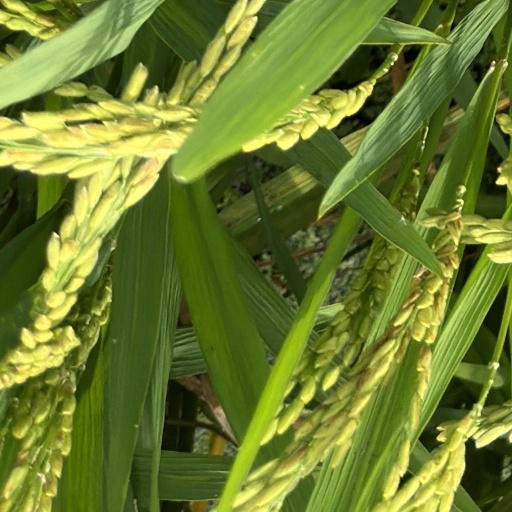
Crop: rice